Adult contemporary music

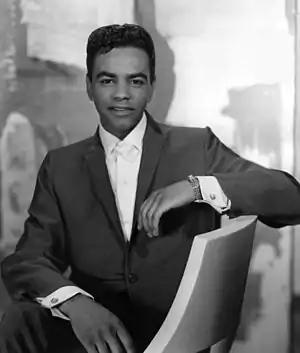
Johnny Mathis concentrated on romantic readings of jazz and pop standards for the adult contemporary audience of the 1960s and 1970s.

Adult contemporary traces its roots to the 1960s easy listening format, which adopted a 70–80% instrumental to 20–30% vocal mix. A few offered 90% instrumentals, and a handful were entirely instrumental. The easy listening format, as it was first known, was born of a desire by some radio stations in the late 1950s and early 1960s to continue playing current hit songs but distinguish themselves from being branded as "rock and roll" stations. "Billboard" first published the Easy Listening chart July 17, 1961, with 20 songs; the first number one was "Boll Weevil Song" by Brook Benton. The chart described itself as "not too far out in either direction".